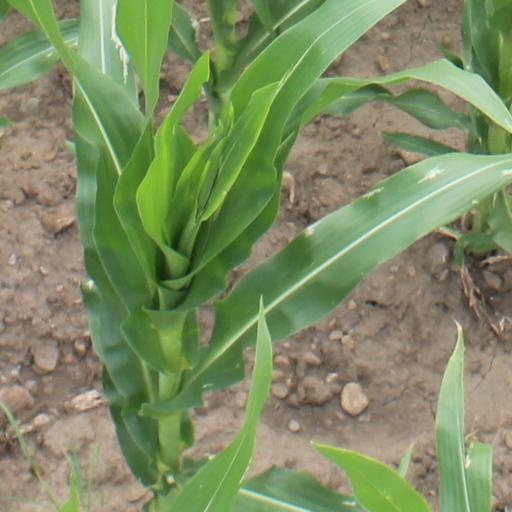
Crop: maize; corn